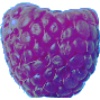
Label: Raspberry 1